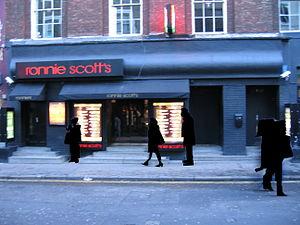
Ronnie Scott's est un club de jazz à Londres, ouvert depuis 1959.